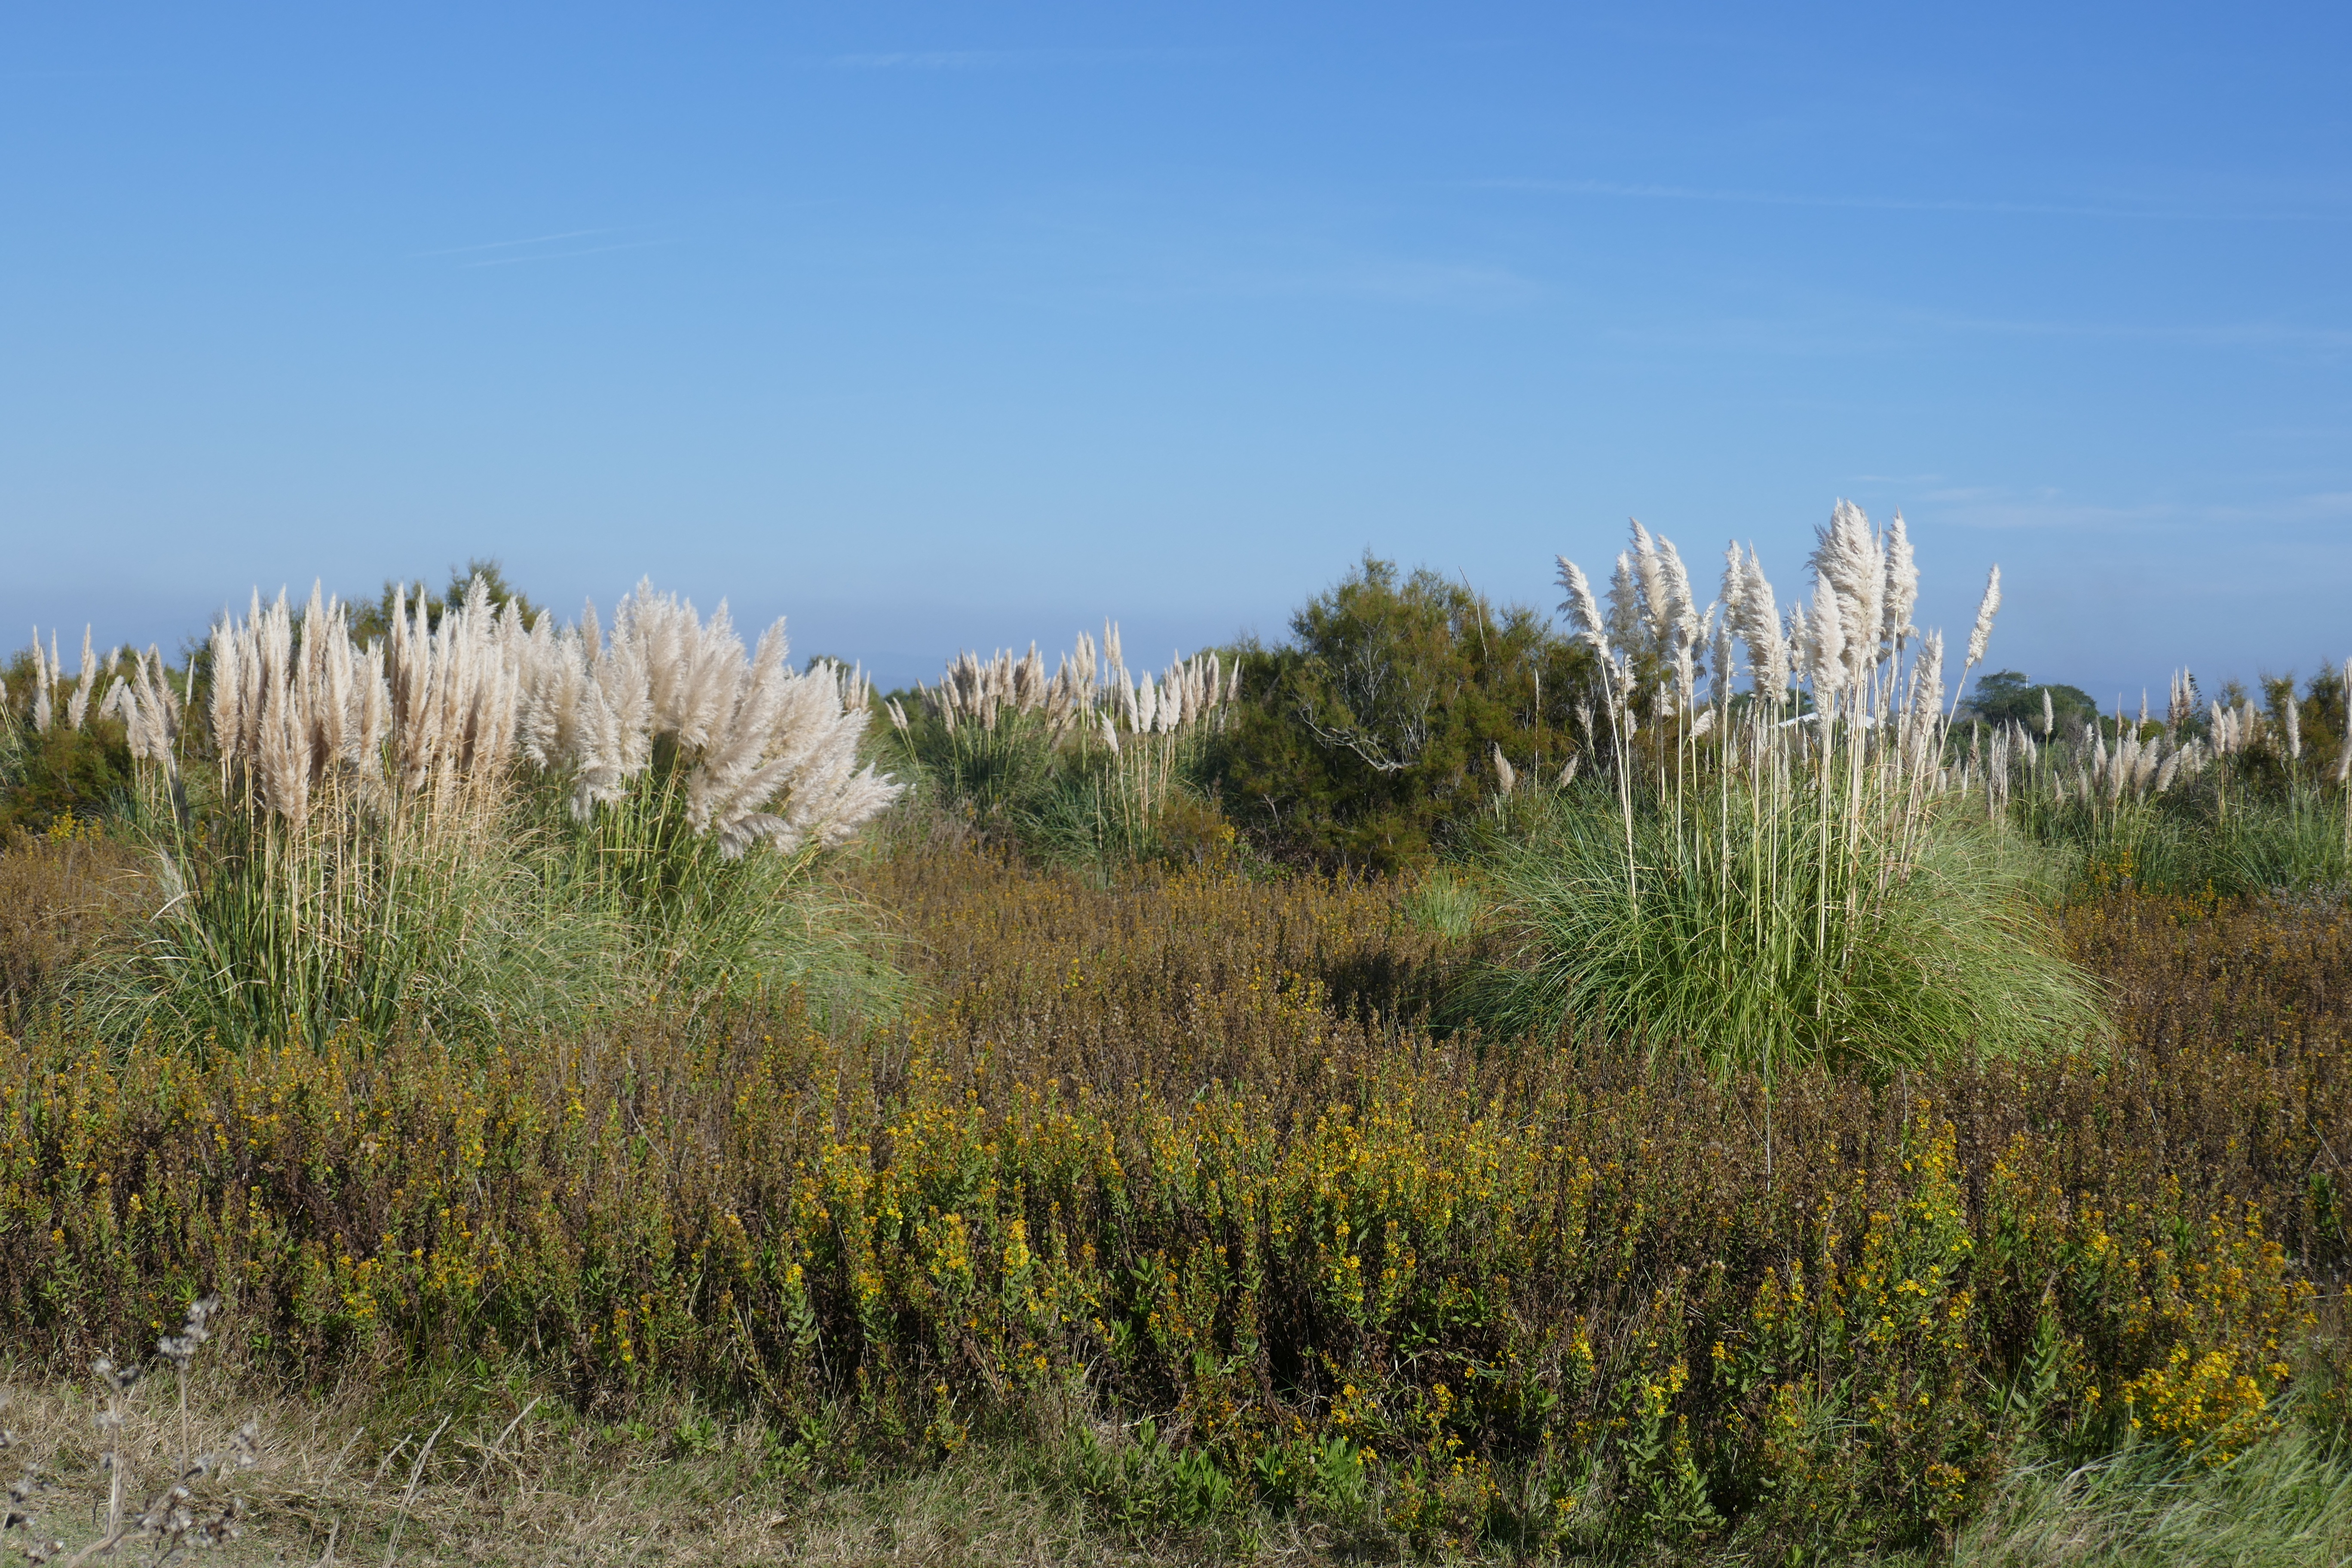
landscape, tree, nature, forest, grass, outdoor, marsh, wilderness, mountain, plant, meadow, prairie, hill, flower, lake, flora, ridge, wildflower, grassland, vegetation, badlands, wetland, bog, plateau, portugal, habitat, ecosystem, steppe, biome, natural environment, grass family, land plant, shrubland, murtosa